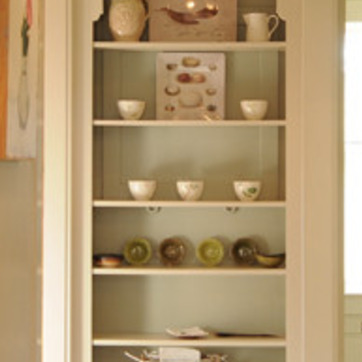
Material: ceramic